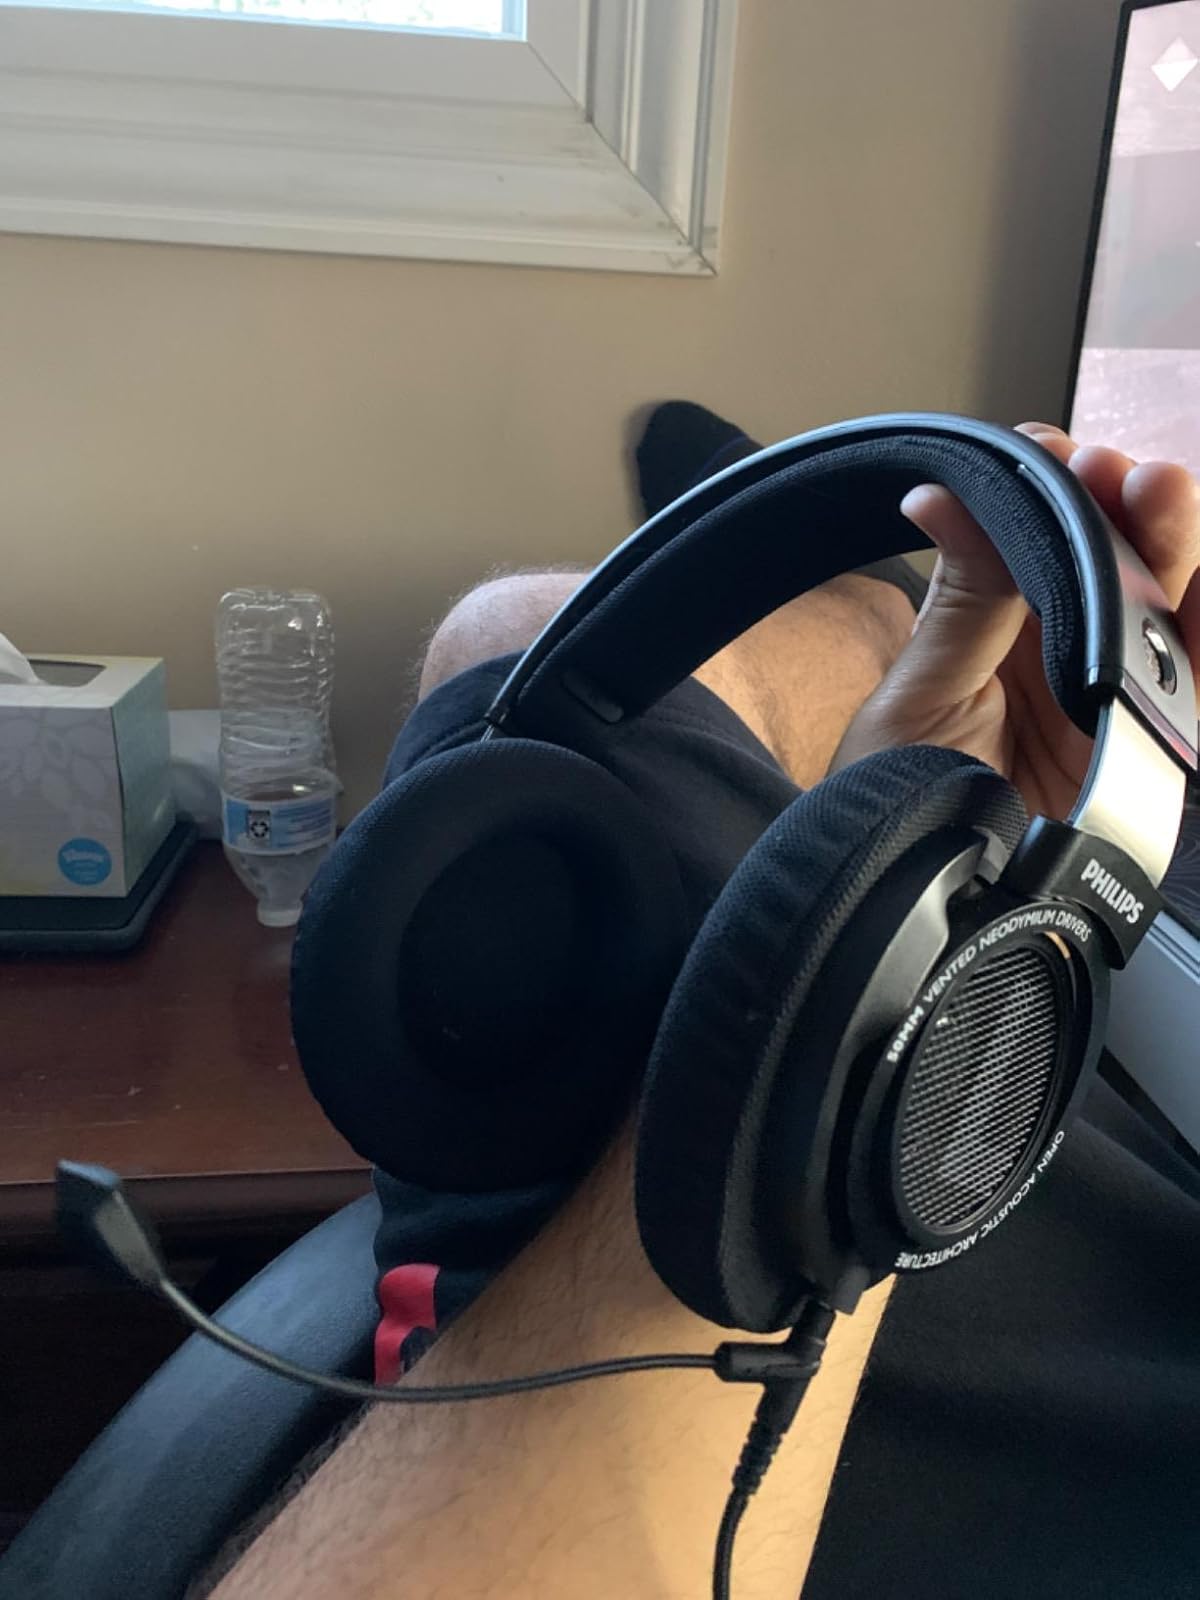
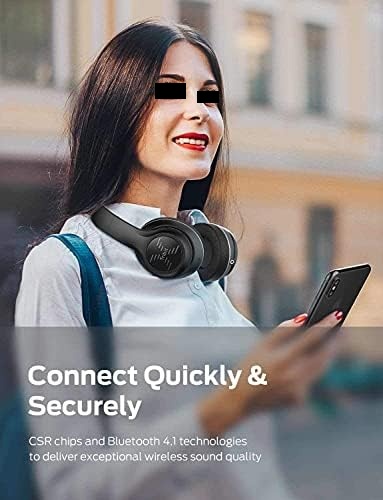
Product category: headphones
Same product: no